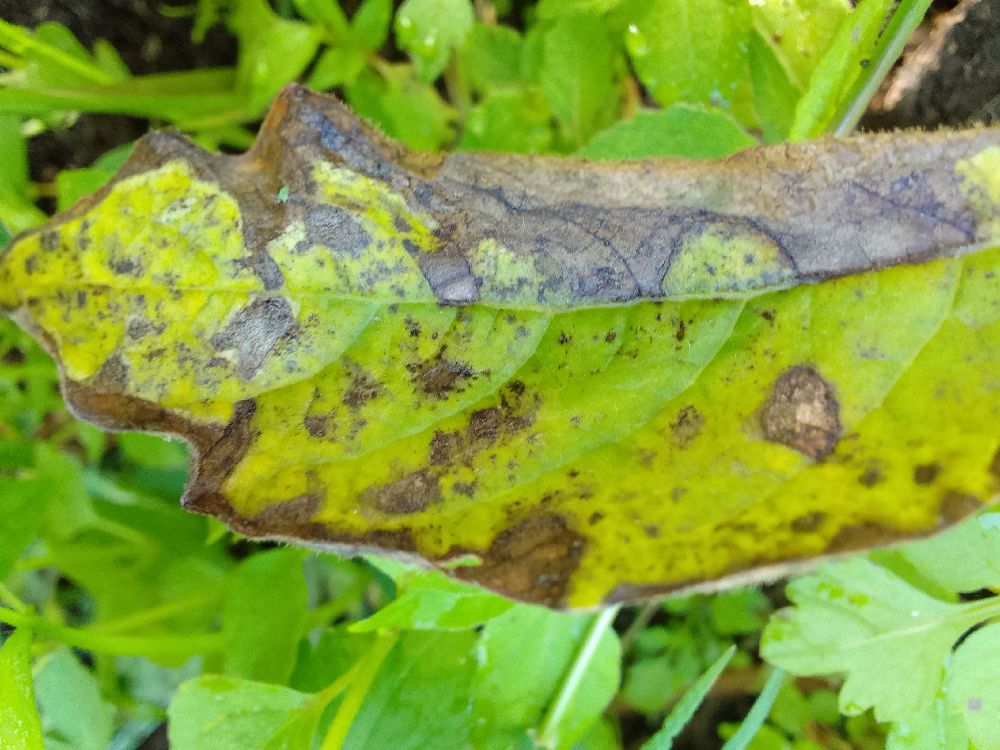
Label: Early blight